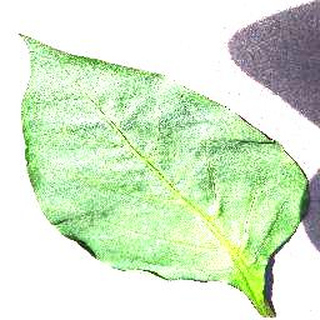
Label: healthy_bell_pepper